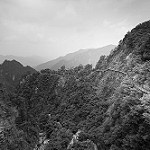
Label: B & W